Motu Kotawa

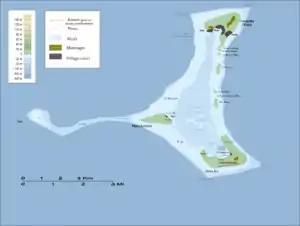
Map of Pukapuka Atoll

Motu Kotawa is one of three islands in the Pukapuka atoll of the Cook Islands. It forms the western apex of Pukapuka's triangular atoll, and is the smallest of the three islands. The island is low-lying, with a maximum elevation of 3 meters above sea level. The island is uninhabited and used as a food source. It is home to numerous Frigatebirds, as well as plantations of taro, papaya, breadfruit, coconuts and bananas, and is regulated by the village of Yato. A reef extends from the west of the island, connecting it to the islet of Toka.